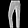
Label: Trouser